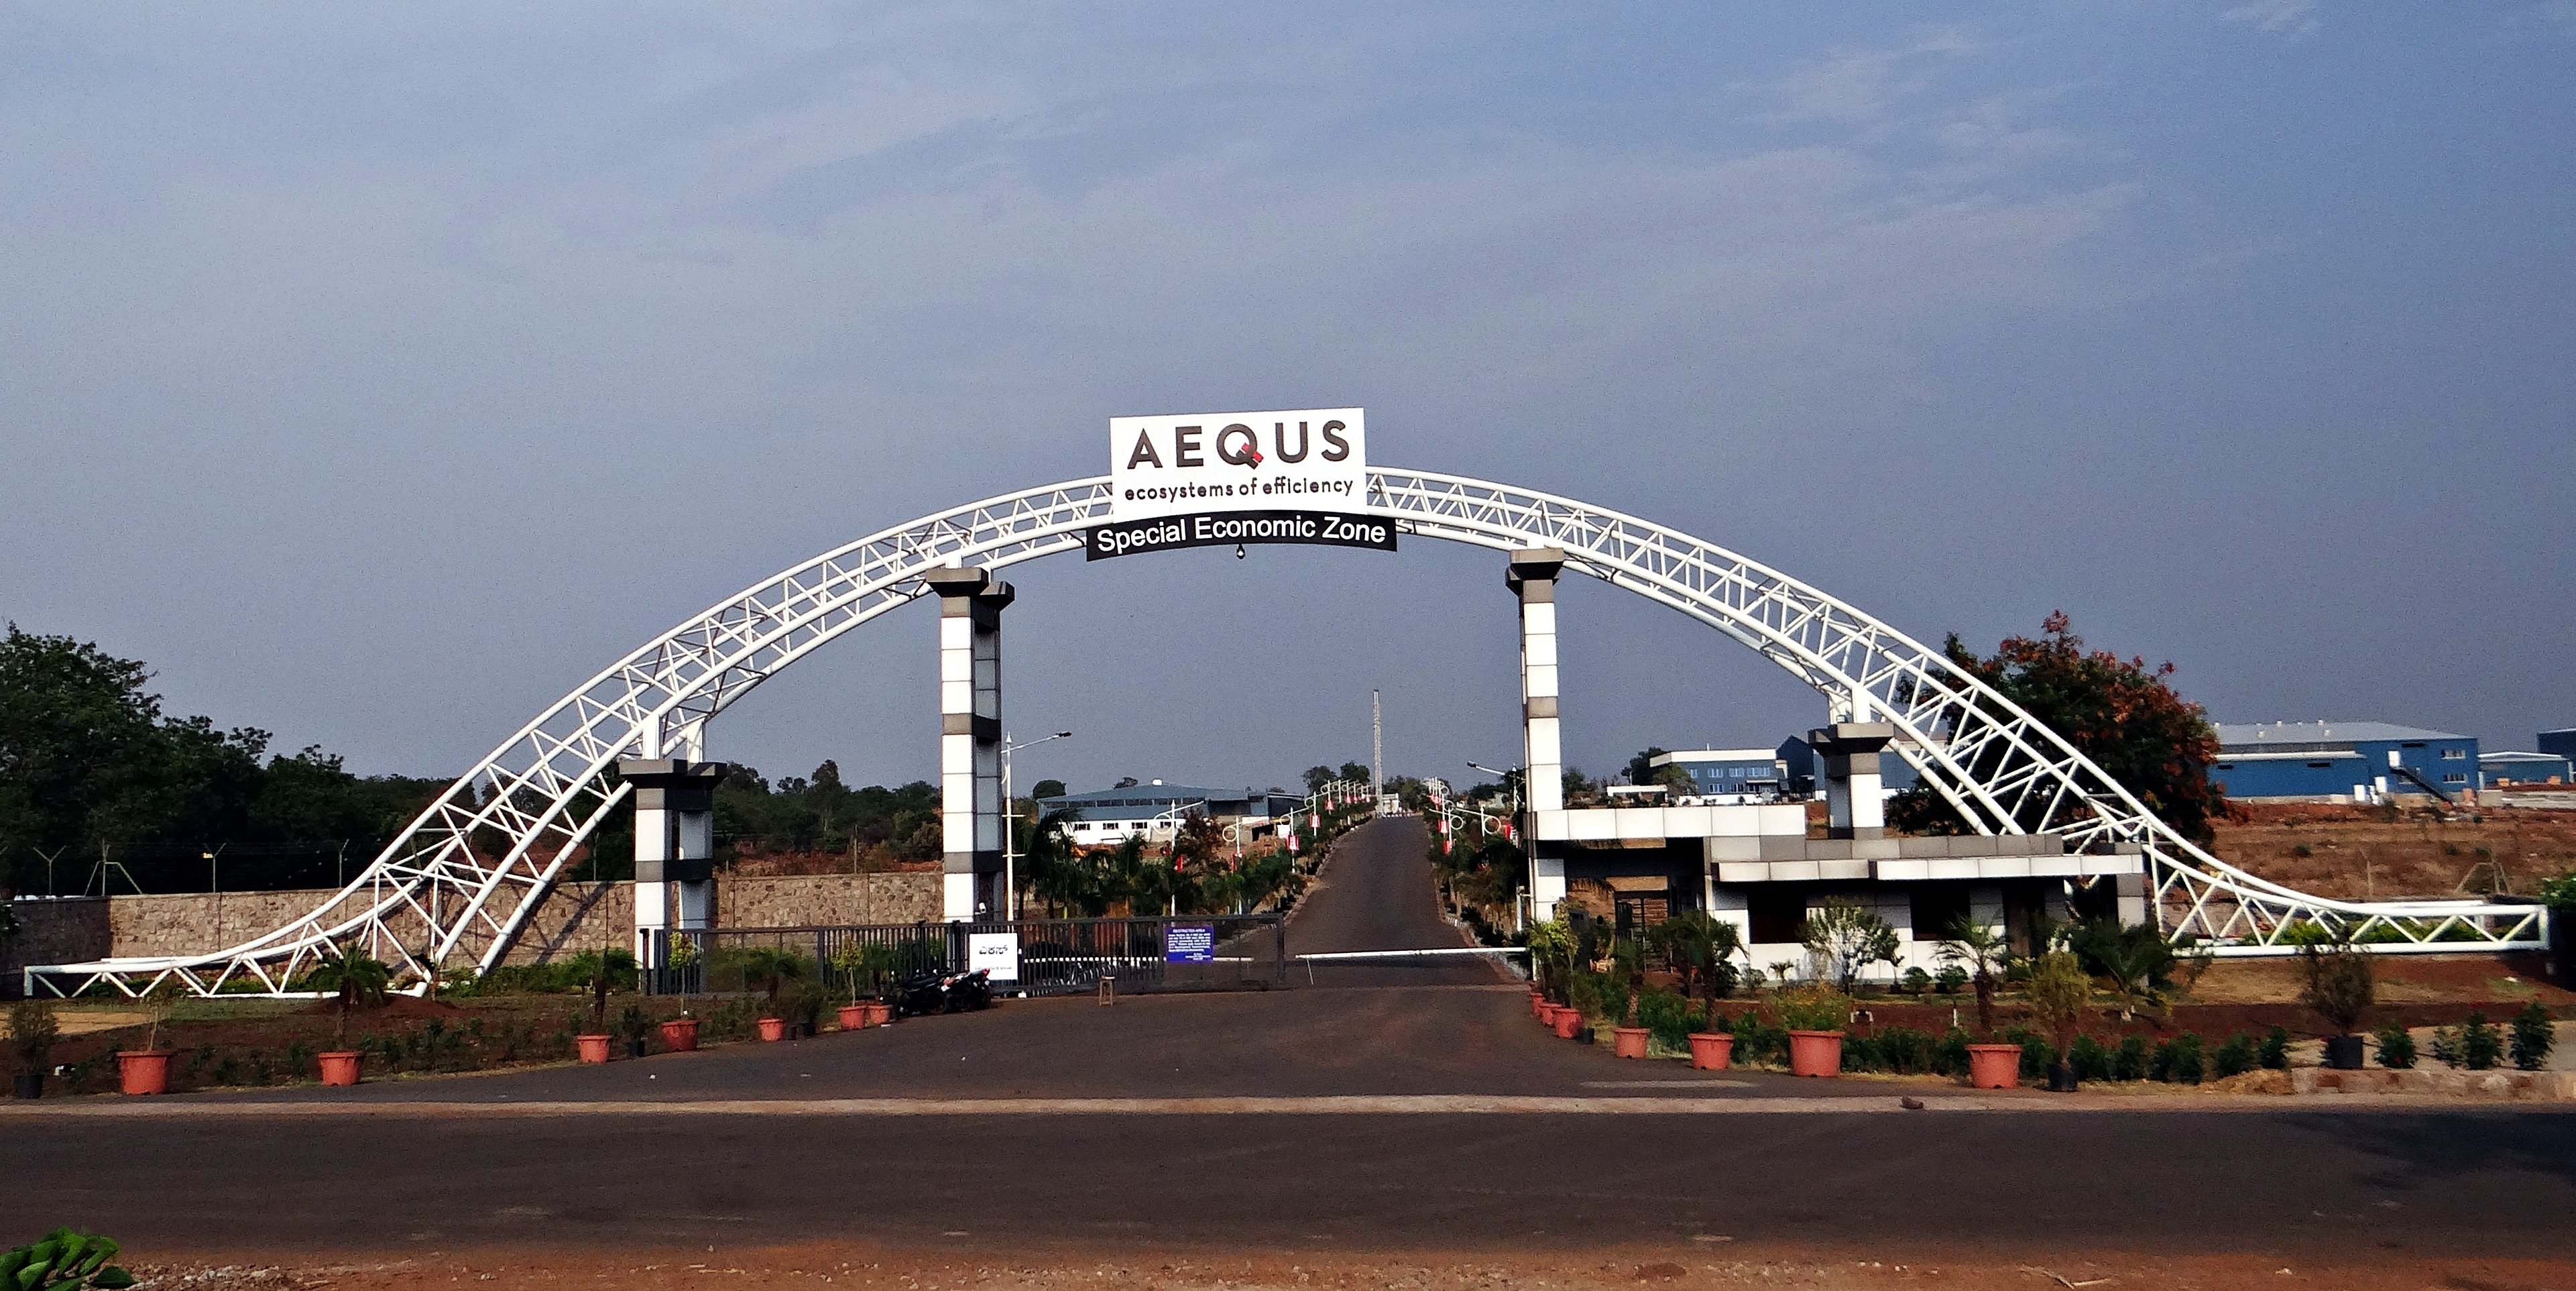
structure, bridge, walkway, arch, amusement park, park, landmark, stadium, manufacturing, india, amusement ride, outdoor recreation, nonbuilding structure, sport venue, belgaum, aequs, sez, economic zone, entrance gate